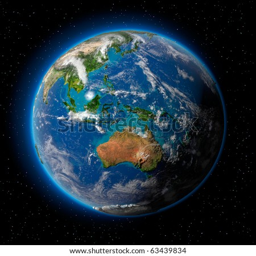
planet earth with translucent water of the oceans , atmosphere , volumetric clouds , and detailed topography in outer space